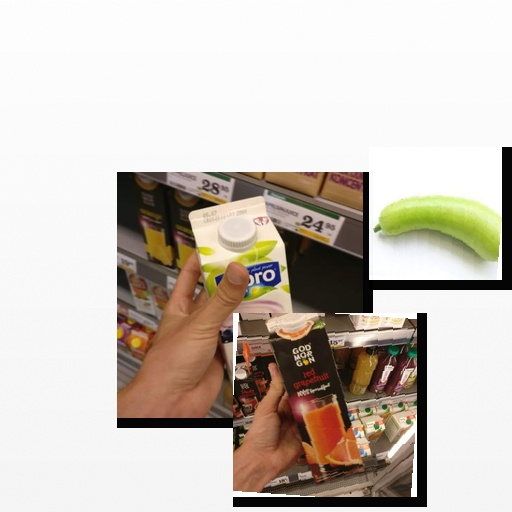
Food items: red_grapefruit_juice, bottle_gourd, blueberry_soy_yogurt